Describe the emotion expressed in this image:  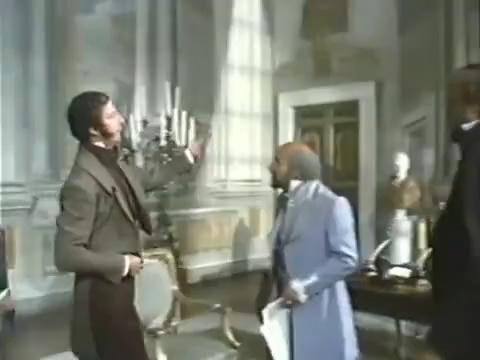
This person displays Pain, valence and arousal with low intensity.